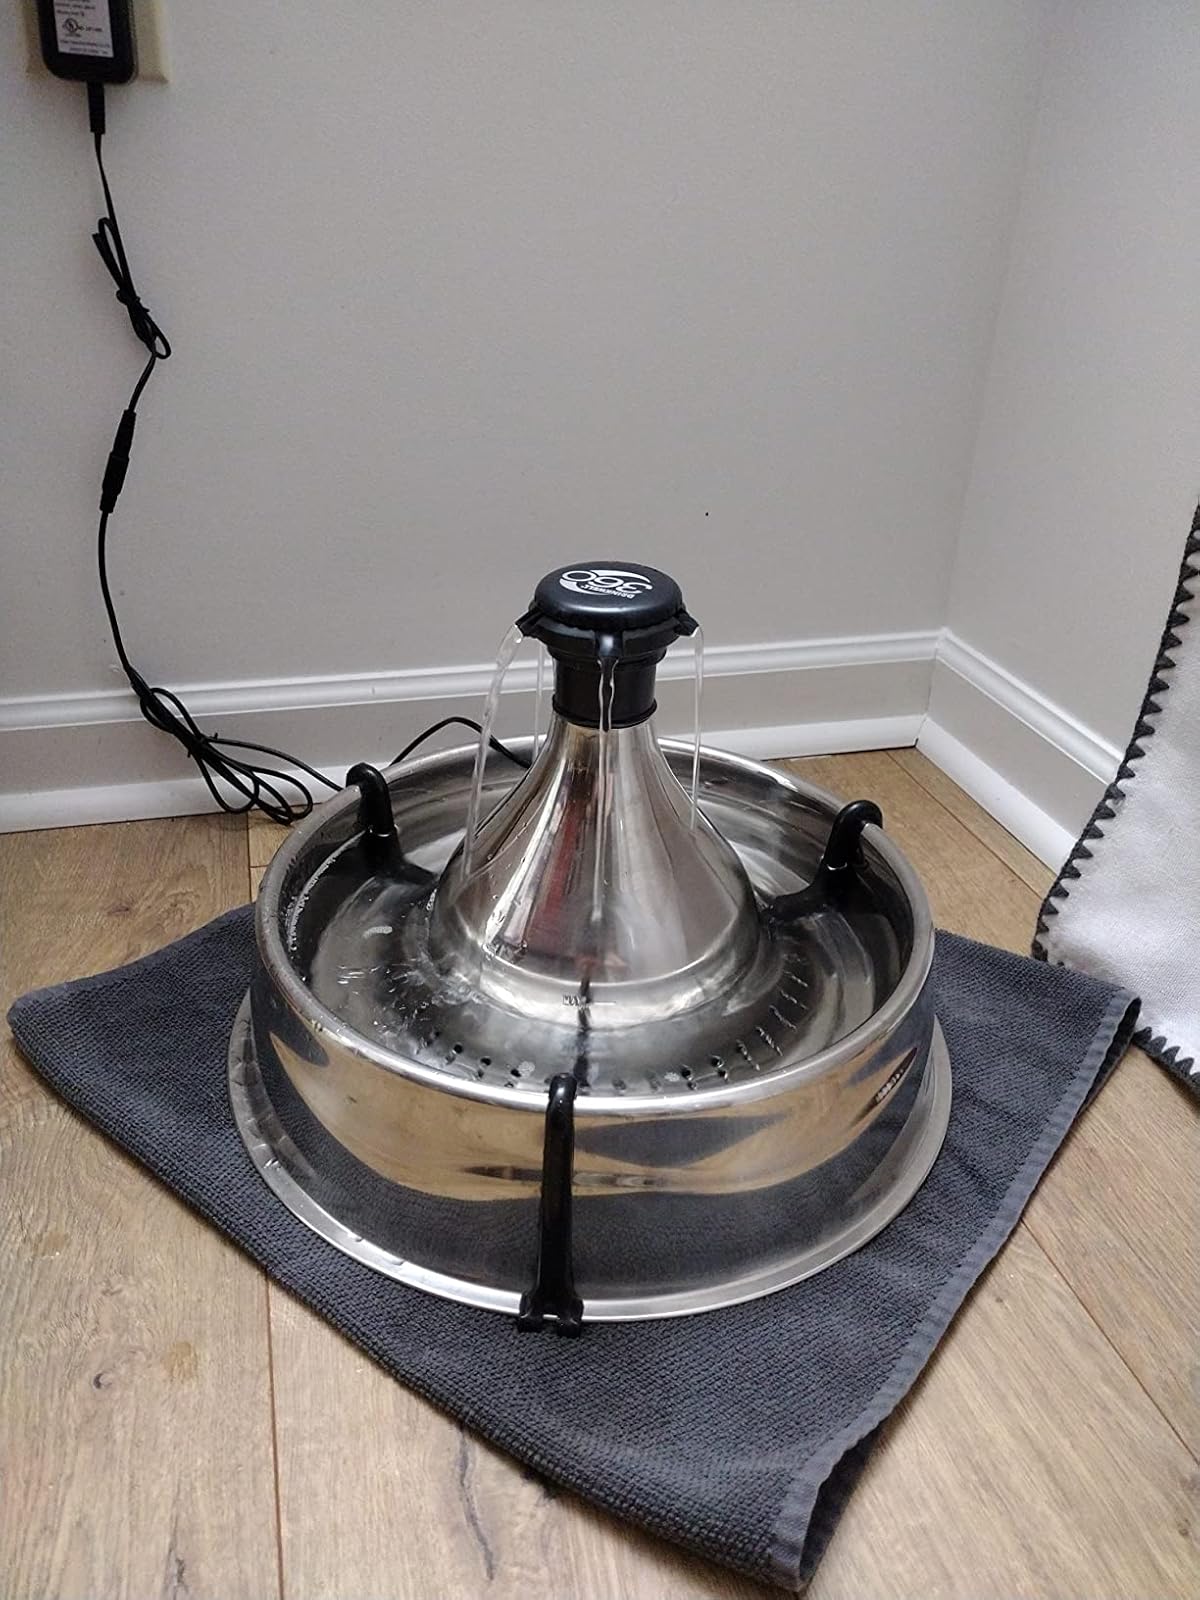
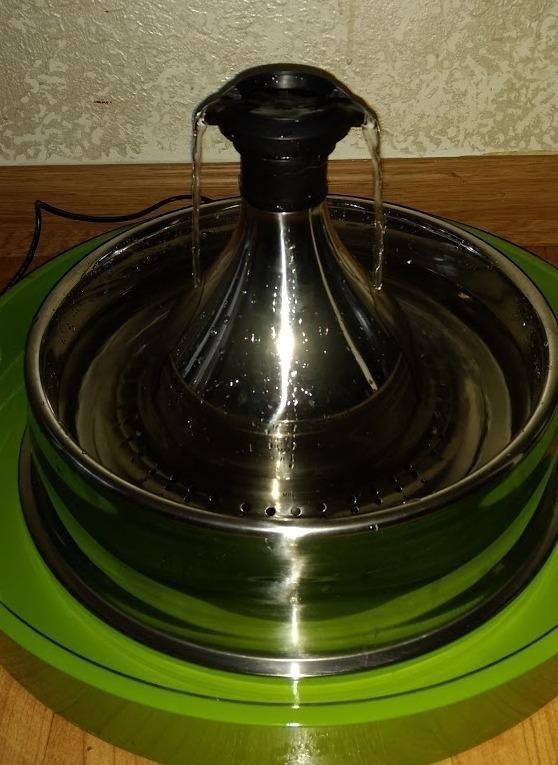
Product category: items_bowl
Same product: yes